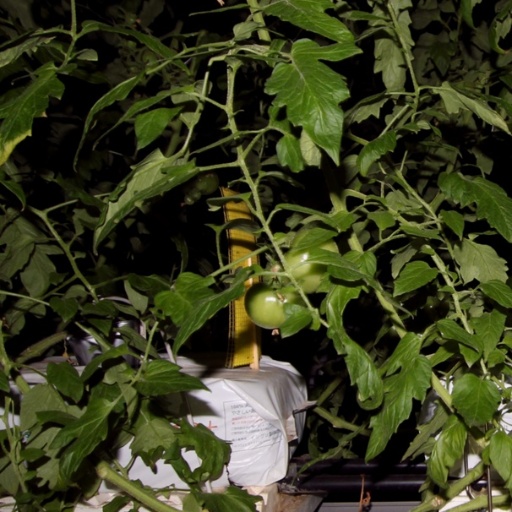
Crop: tomato